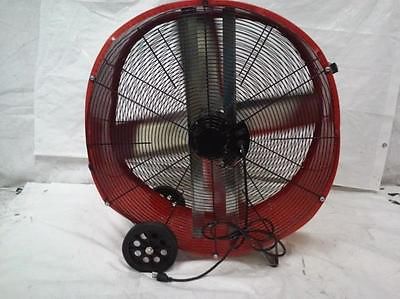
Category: fan